Doris Pryor

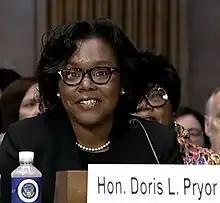

Doris Lenea Pryor (born 1977) is an American lawyer who has served as a United States circuit judge of the United States Court of Appeals for the Seventh Circuit since 2022. She served as a United States magistrate judge for the Southern District of Indiana from 2018 to 2022.